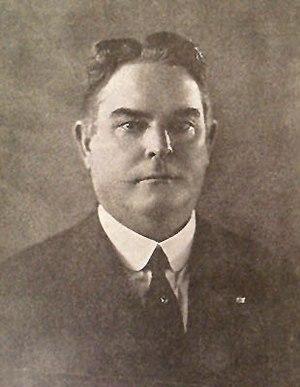
Liste des Gouverneurs de Louisiane depuis son entrée dans les États-Unis en 1803.
Oramel H. Simpson, né le 20 mars 1870 et mort le 17 novembre 1932, gouverneur de la Louisiane du 11 octobre 1926 au 21 mai 1928, Démocrate.